Tunbridge ware

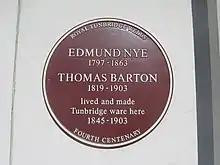
The plaque commemorating Edmund Nye and Thomas Barton

Tunbridge ware is a form of decoratively inlaid woodwork, typically in the form of boxes, that is characteristic of Tonbridge and the spa town of Royal Tunbridge Wells in Kent in the 18th and 19th centuries. The decoration typically consists of a mosaic of many very small pieces of different coloured woods that form a pictorial vignette. Shaped rods and slivers of wood were first carefully glued together, then cut into many thin slices of identical pictorial veneer with a fine saw. Elaborately striped and feathered bandings for framing were pre-formed in a similar fashion.